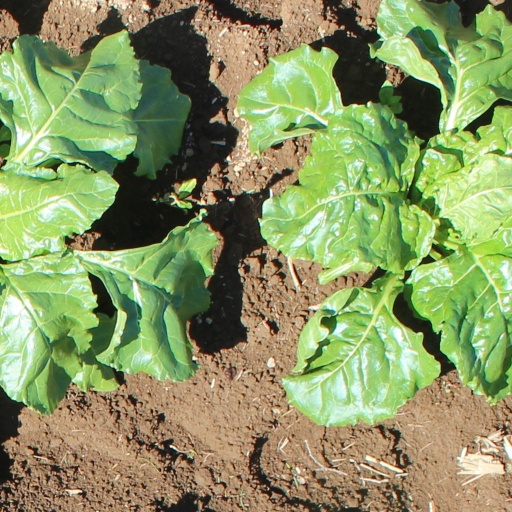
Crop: sugar beet